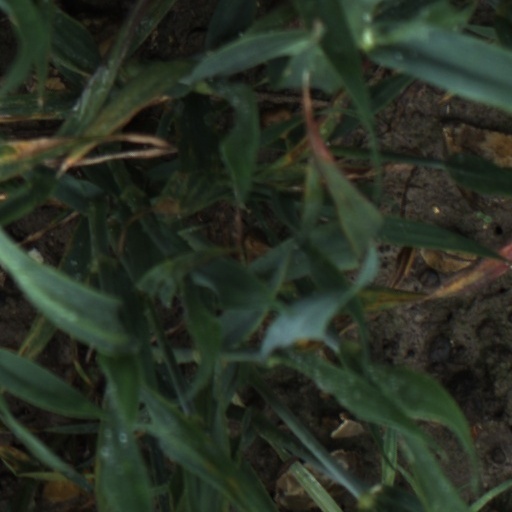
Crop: wheat